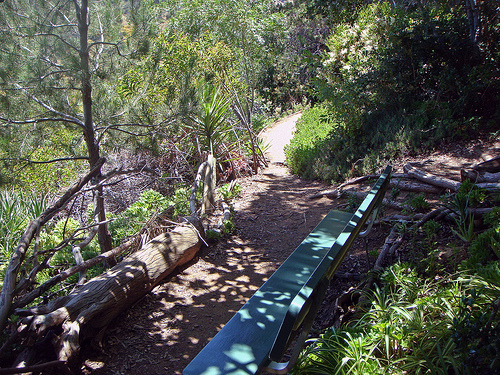
question: 画像に写っている道はどうなっていますか？
answer: 途中から二つに分かれています。

question: 画像のベンチは、何色ですか？
answer: 緑色です。

question: ベンチは、道のどこにありますか？
answer: 道の端にあります。

question: 画像にベンチはいくつありますか？
answer: 一つです。

question: 画像の道には、何がありますか？
answer: ベンチや倒木があります。

question: 道は画像のどこに写っていますか？
answer: 中央に写っています。

question: 画像に写っている木々の葉っぱは、どんな状態ですか？
answer: たくさん繁っています。

question: 画像に写っている椅子は何ですか？
answer: 長いベンチです。